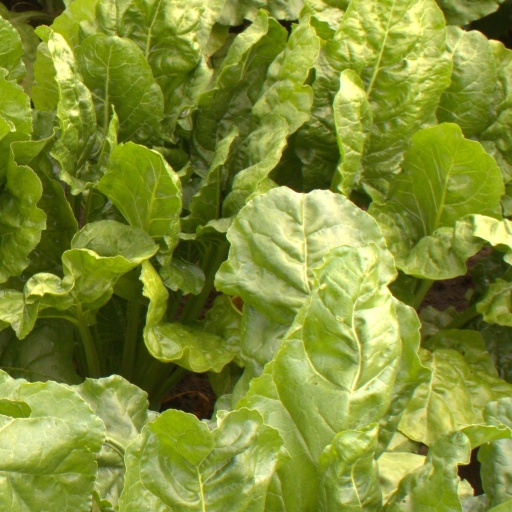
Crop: sugar beet